Fuchsia

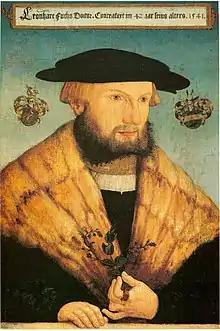
Leonhart Fuchs (1501–1566)

Fuchsias are eaten by the caterpillars of some Lepidoptera, such as the elephant hawk-moth ("Deilephila elpenor") and the black-lyre leafroller moth (""Cnephasia" jactatana"). Other major insect pests include aphids, mirid bugs such as "Lygocoris", "Lygus" and "Plesiocoris" spp., vine weevils ("Otiorhynchus" spp.), and greenhouse whitefly ("Trialeurodes vaporariorum"). Problematic mites include the fuchsia gall mite ("Aculops fuchsiae") and red spider mite ("Tetranychus urticae").